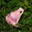
Label: frog